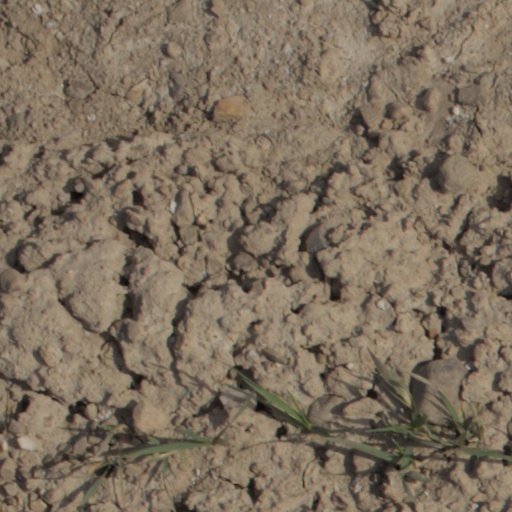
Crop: wheat